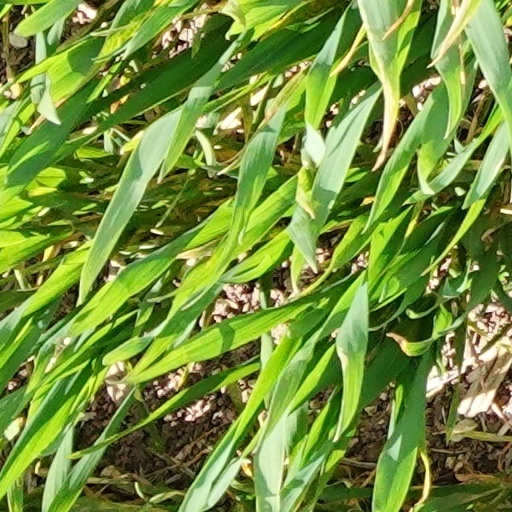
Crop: wheat